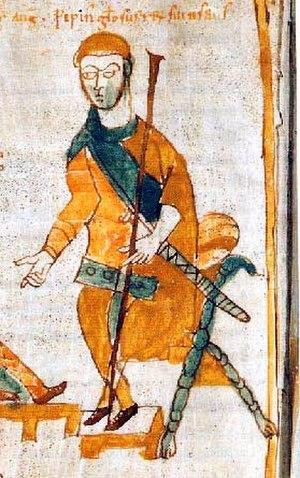
Pépin d'Italie, né en 777, mort à Milan le 8 juillet 810, est un des fils de Charlemagne, roi d'Italie de 781 à 810.